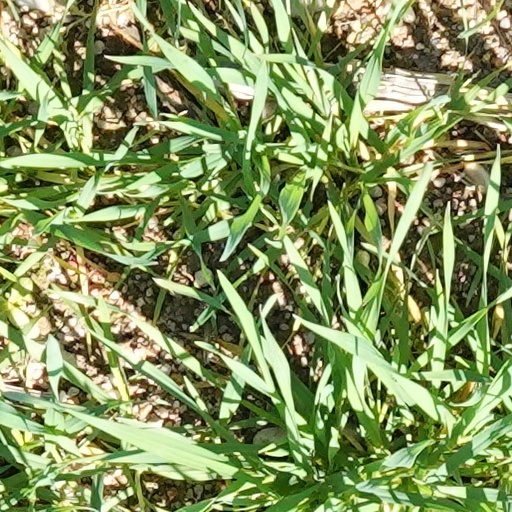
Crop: wheat